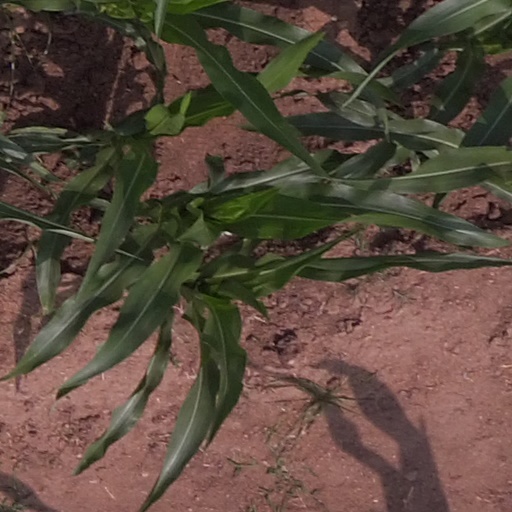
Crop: maize; corn